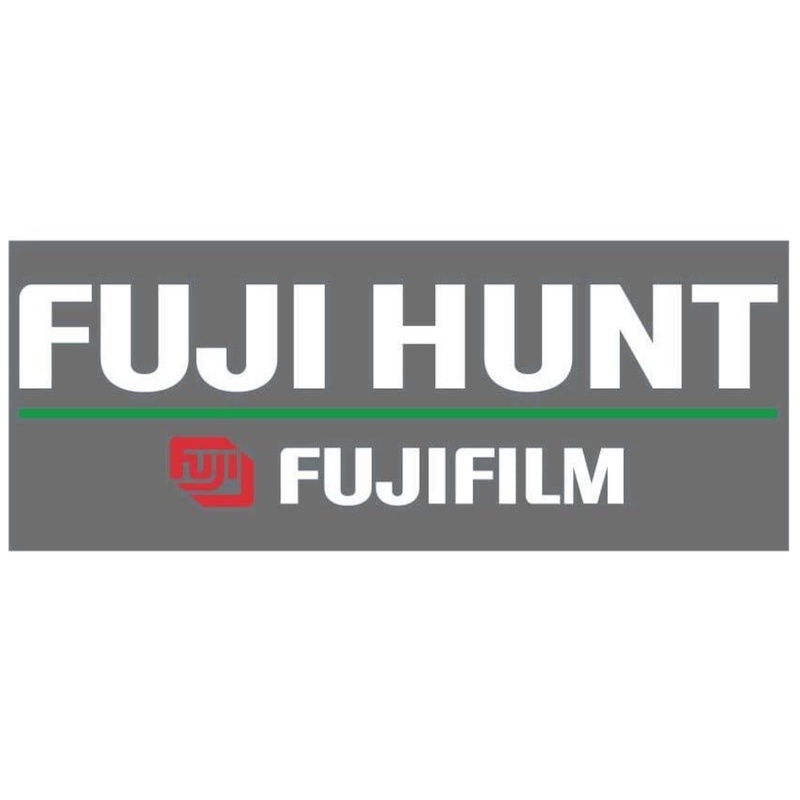
Fuji Hunt Enviroprint Bleach Fix Replenisher 215 AC 2x 10 Litre
Fujihunt Enviroprint Bleach Fix Replenisher 215 AC 2x 10 Litre Includes chemicals to make Fuji Hunt Enviroprint Bleach Fix Replenisher 215 AC 2x 10 Litre. MPN: XC995746
Brand: Fujifilm
Category: Cameras & Optics > Photography > Darkroom > Photographic Chemicals > Hypo Clearing Agents